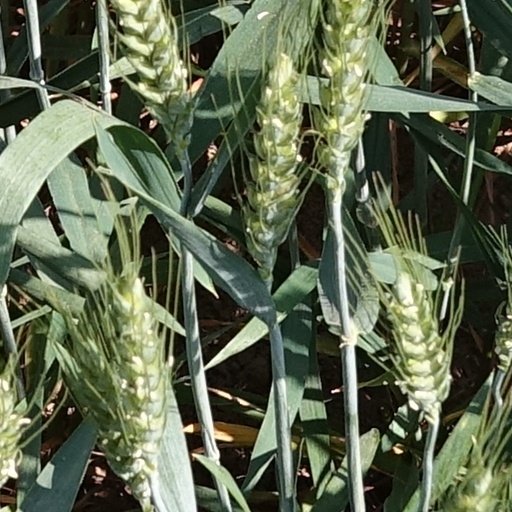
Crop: wheat